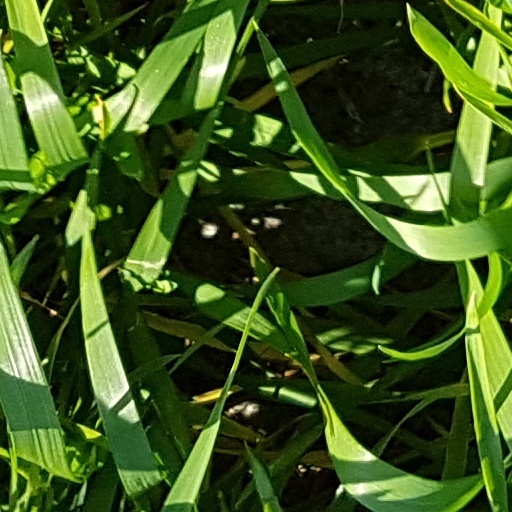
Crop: wheat